False advertising

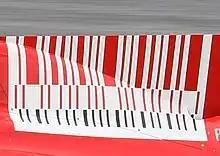
Marlboro-barcode subliminal advertising on Fernando Alonso's Ferrari F10

Terms used in advertising may be used imprecisely. Depending on the jurisdiction, "organic" food may not have a clear legal definition; "light" has been used to describe foods low in calories, sugars, carbohydrates, salt, texture, viscosity, or even light in color. Labels such as "all-natural" are frequently used, but essentially meaningless.